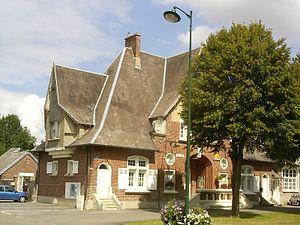
Roupy est une commune française située dans le département de l'Aisne, en région Hauts-de-France.